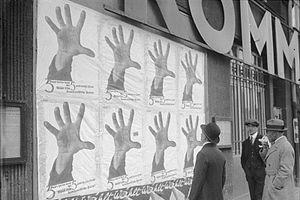
Helmut Herzfeld, dit John Heartfield, né à Berlin-Schmargendorf le 19 juin 1891 et mort à Berlin-Est le 26 avril 1968, est un artiste allemand.